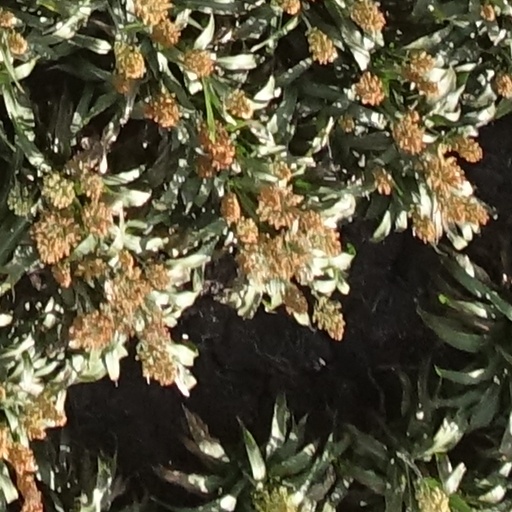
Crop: sorghum